Taiga

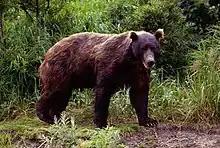
A Brown bear, Kamchatka peninsula. Brown bears are among the largest and most widespread taiga omnivores.

The forests of the taiga are largely coniferous, dominated by larch, spruce, fir and pine. The woodland mix varies according to geography and climate; for example, the Eastern Canadian forests ecoregion (of the higher elevations of the Laurentian Mountains and the northern Appalachian Mountains) in Canada is dominated by balsam fir "Abies balsamea", while further north, the Eastern Canadian Shield taiga (of northern Quebec and Labrador) is mostly black spruce "Picea mariana" and tamarack larch "Larix laricina".